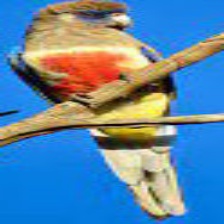
Species: EASTERN BLUEBONNET
Scientific name: NORTHIELLA HAEMATOGASTER